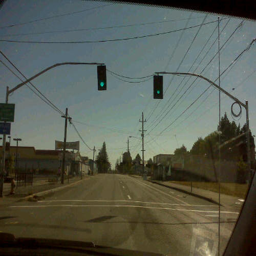
an image taken in a car of two green traffic lights
Someone is driving in front of a green light.
A view of two traffic lights and an open road through a car windshield.
A traffic light above a street with no traffic.
Two stop lights show bright green at an intersection.